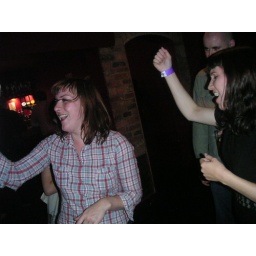
We're on the rock floor in a club called MOSH